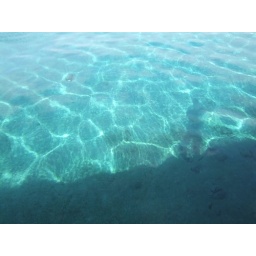
my shadow in crystal clear water